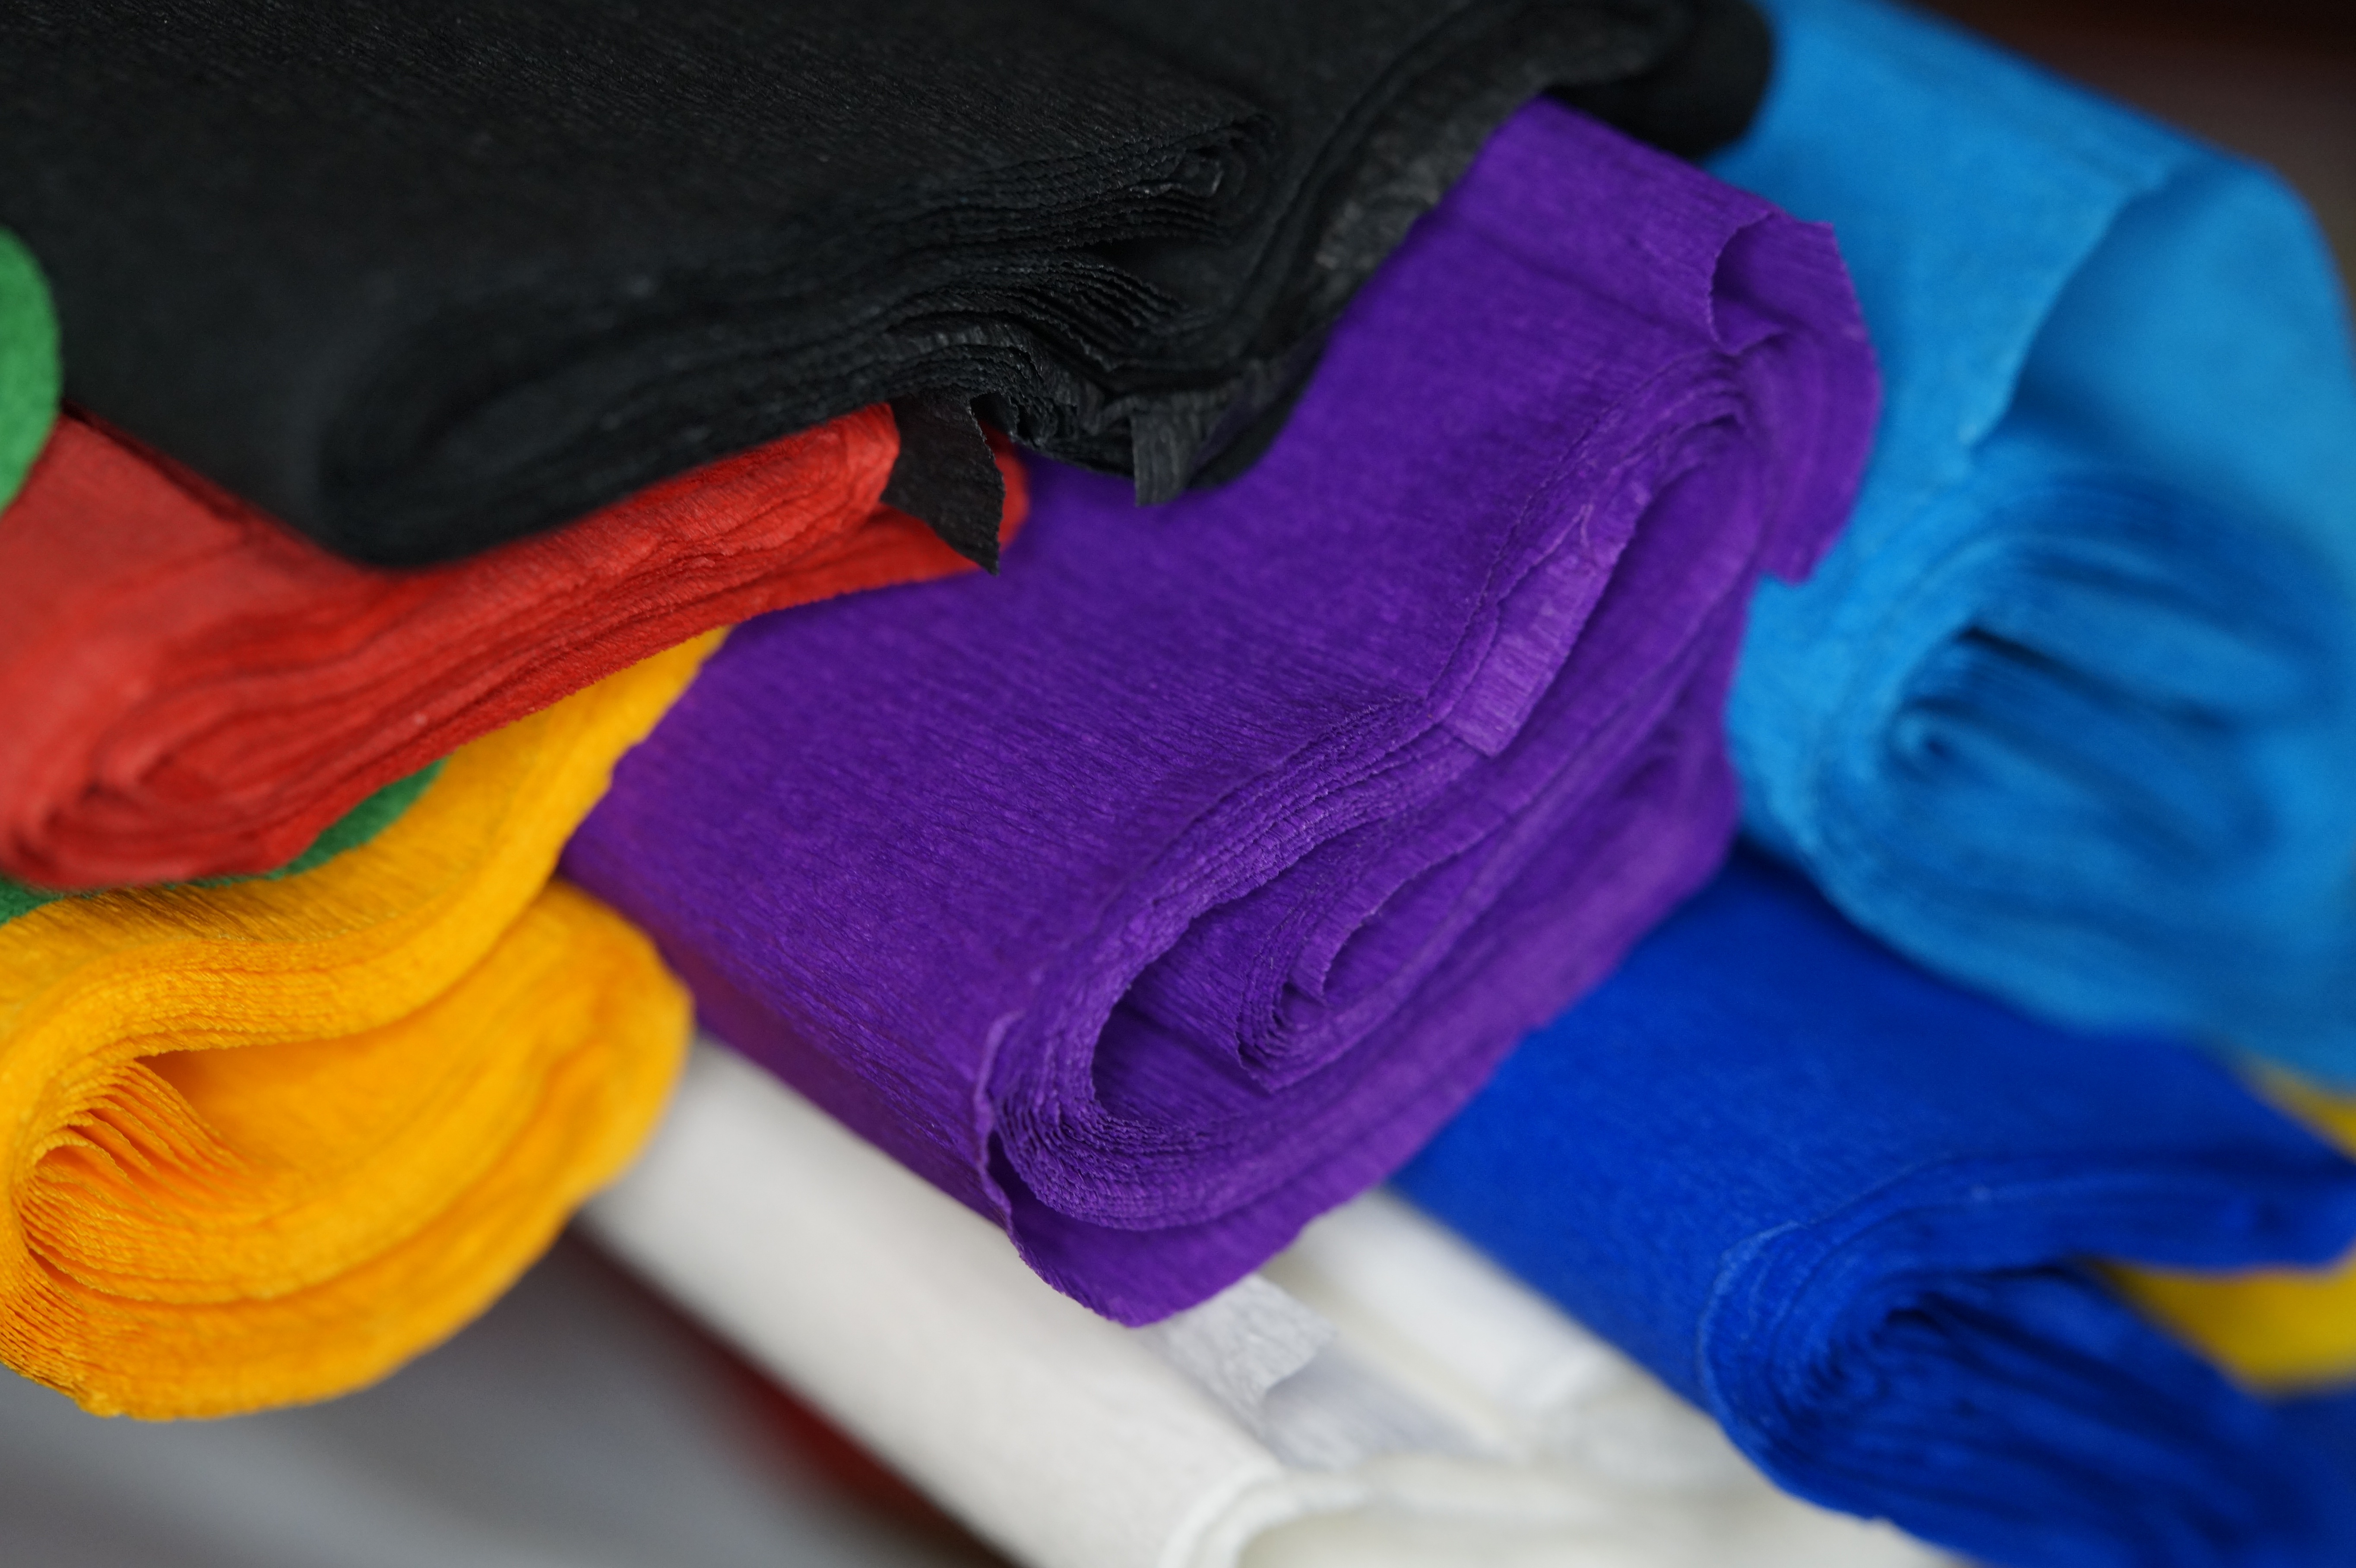
hand, flower, purple, petal, color, blue, clothing, colorful, yellow, paper, arm, material, thread, textile, papers, school, crepe, tinker, construction paper, fashion accessory, crepe paper